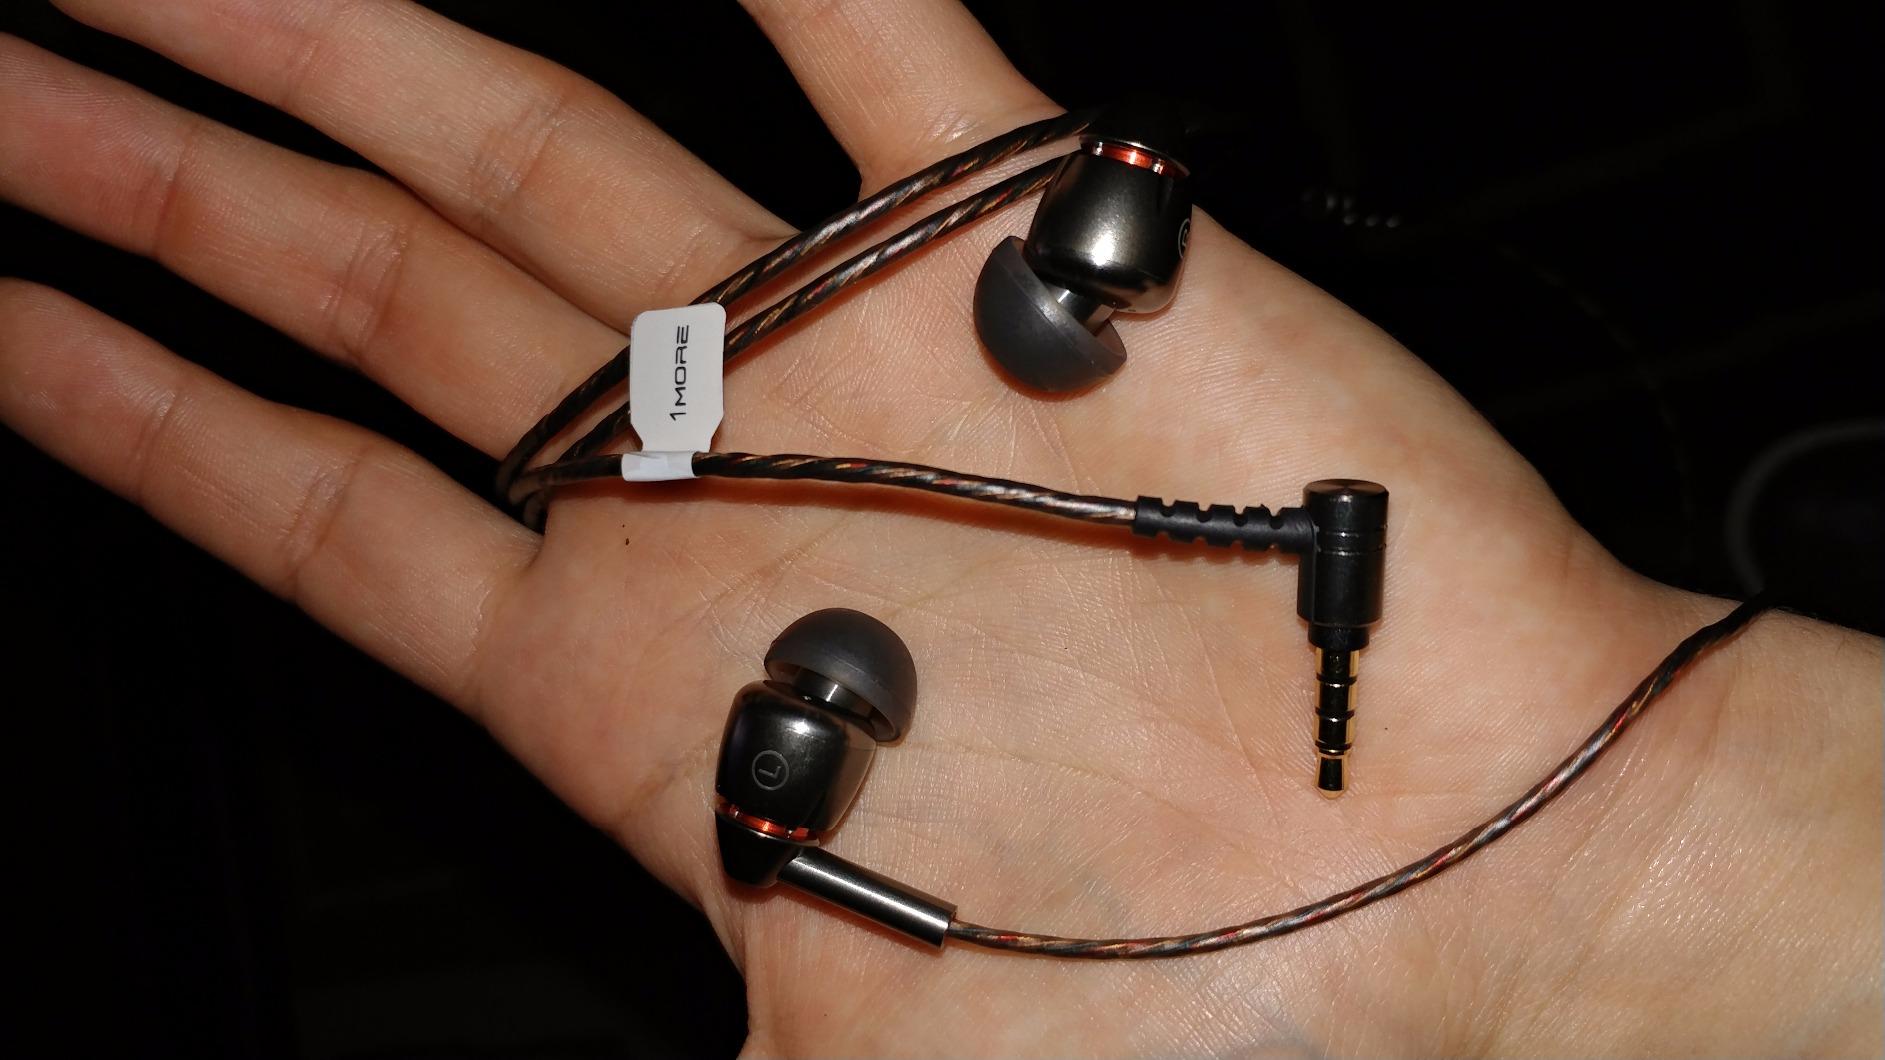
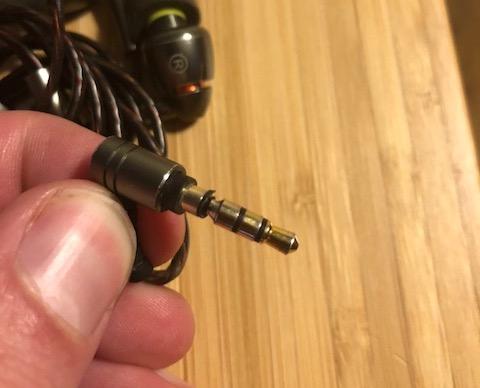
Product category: headphones
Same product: yes